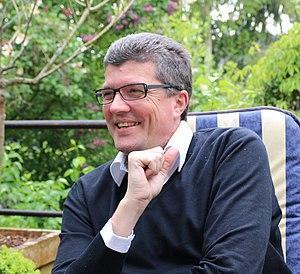
Herbert Fandel, né le 9 mars 1964 à Kyllburg, est un arbitre de football allemand. Il est aussi professeur de piano.